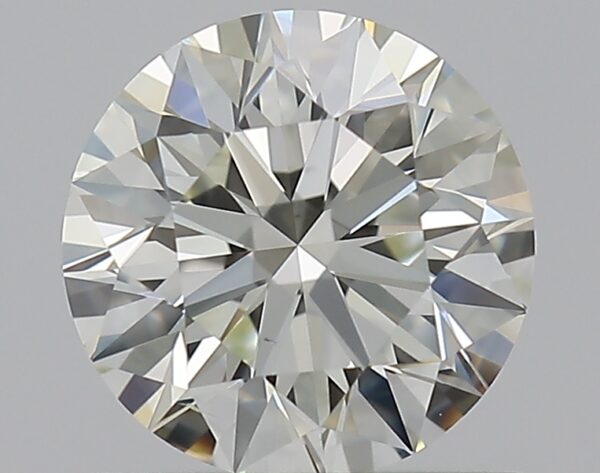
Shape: round
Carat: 0.71
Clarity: VS2
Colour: K
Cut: EX
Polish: EX
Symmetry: EX
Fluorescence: F
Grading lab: GIA
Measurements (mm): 5.67 x 5.7 x 3.56